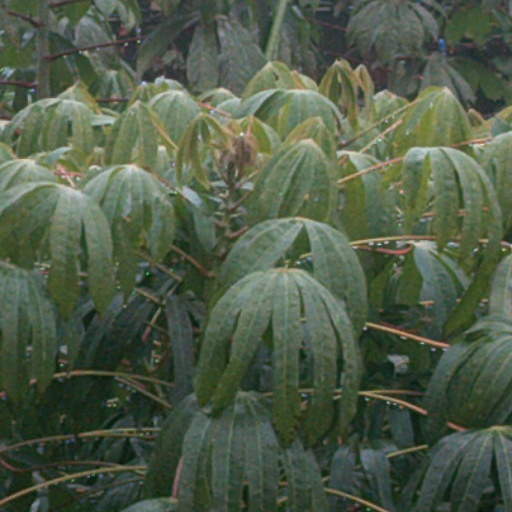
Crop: cassava